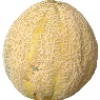
Label: Cantaloupe 2